Alice Ives Breed

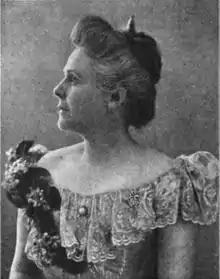
Alice Ives Breed

In 1873, she married Francis William Breed, a prominent shoe manufacturer, who was connected with business interests in Boston and Lynn. Mr. and Mrs. Breed were equally interested in music, art, and literature. They were noted for their hospitality, and were generous supporters of philanthropic work. They traveled extensively. Breed visited every part of the United States, including Alaska. She visited Canada, every country in Europe but Portugal, journeyed in Egypt, and left China in 1898 in order to attend meetings in Denver. She was well-read, and exhibited a sympathy with every movement of her time in the world of music, art and literature. Her home was a center for people distinguished in all those fields. She was an accomplished musician.